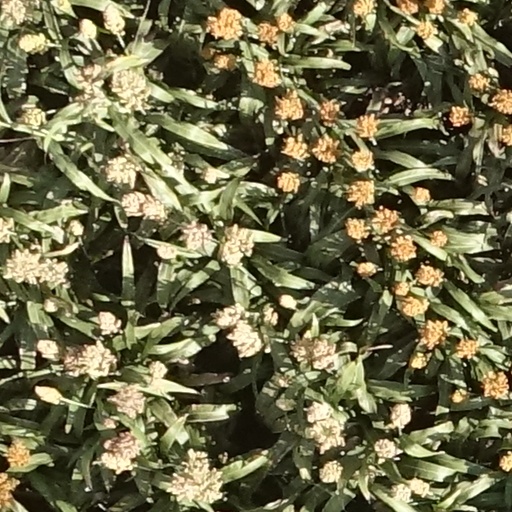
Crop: sorghum